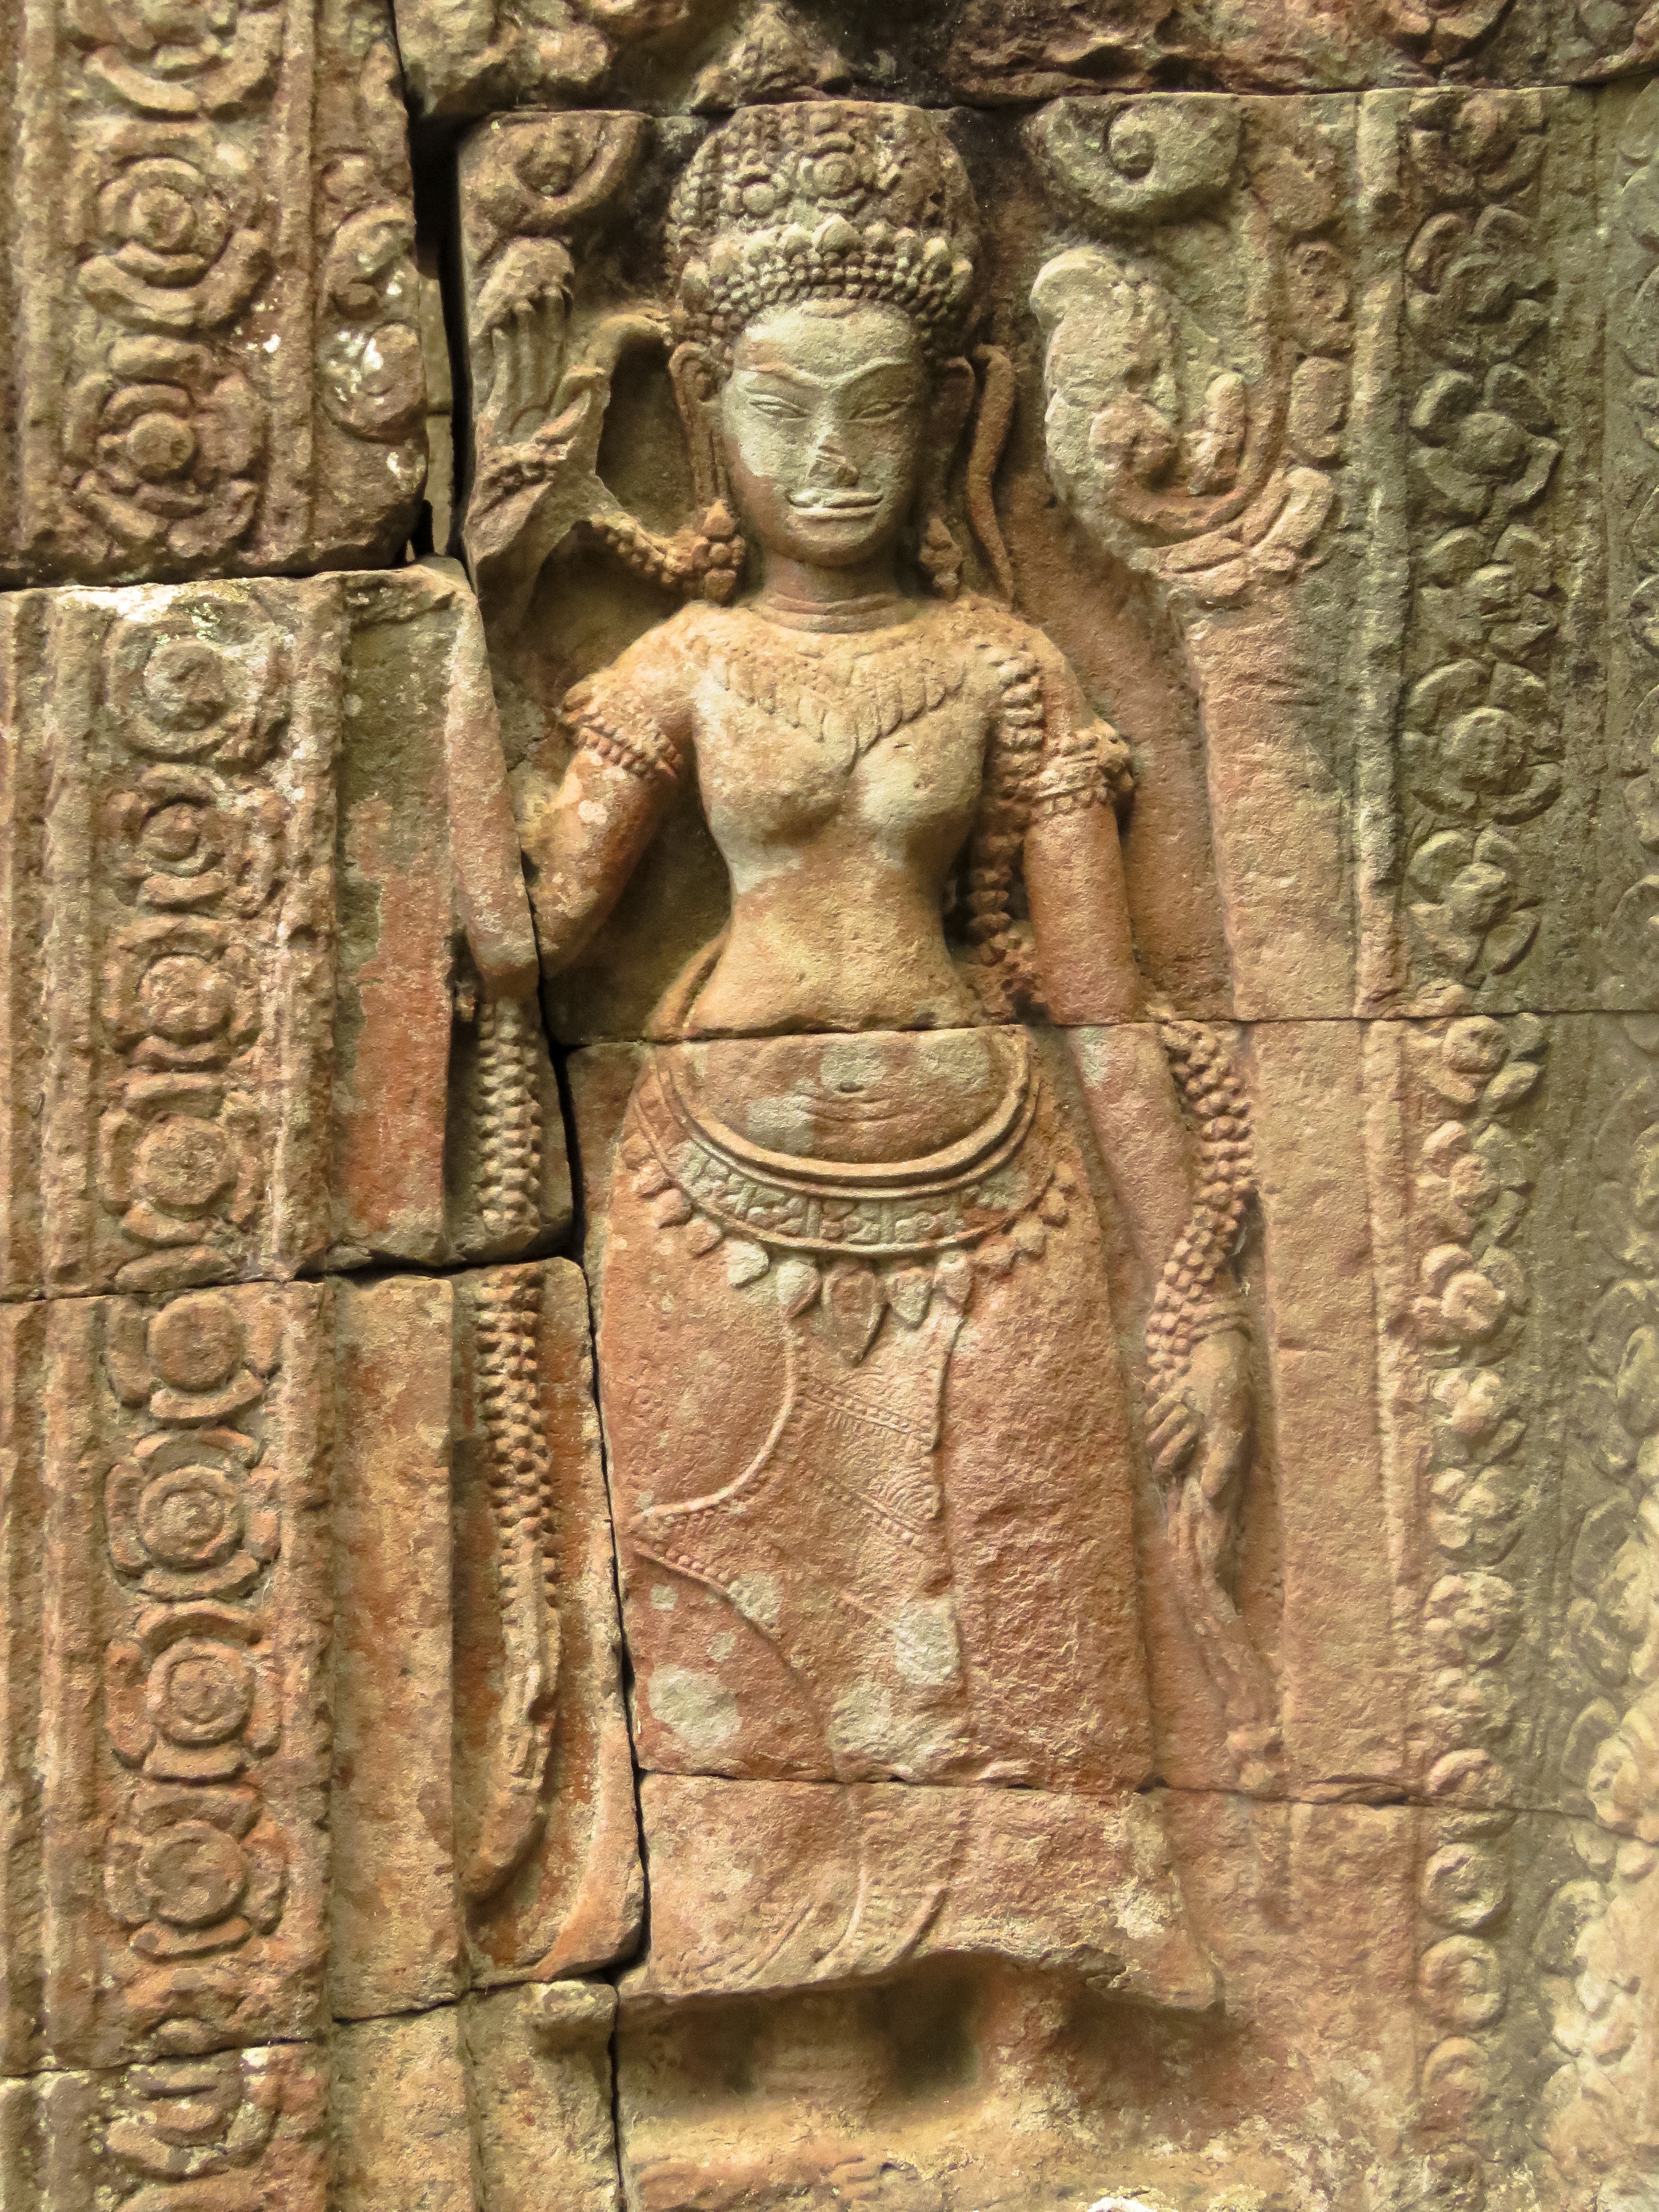
architecture, old, wall, stone, monument, travel, statue, buddhism, religion, asia, ancient, landmark, historic, ruin, tourism, sculpture, religious, art, temple, cambodia, civilization, buddha, archeology, culture, history, famous, heritage, unesco, historical, carving, hindu, tradition, relief, traditional, wat, cultural, mythology, angkor, spirituality, stele, khmer, hinduism, archaeological site, stone carving, hindu temple, gautama buddha, ancient history, maya civilization